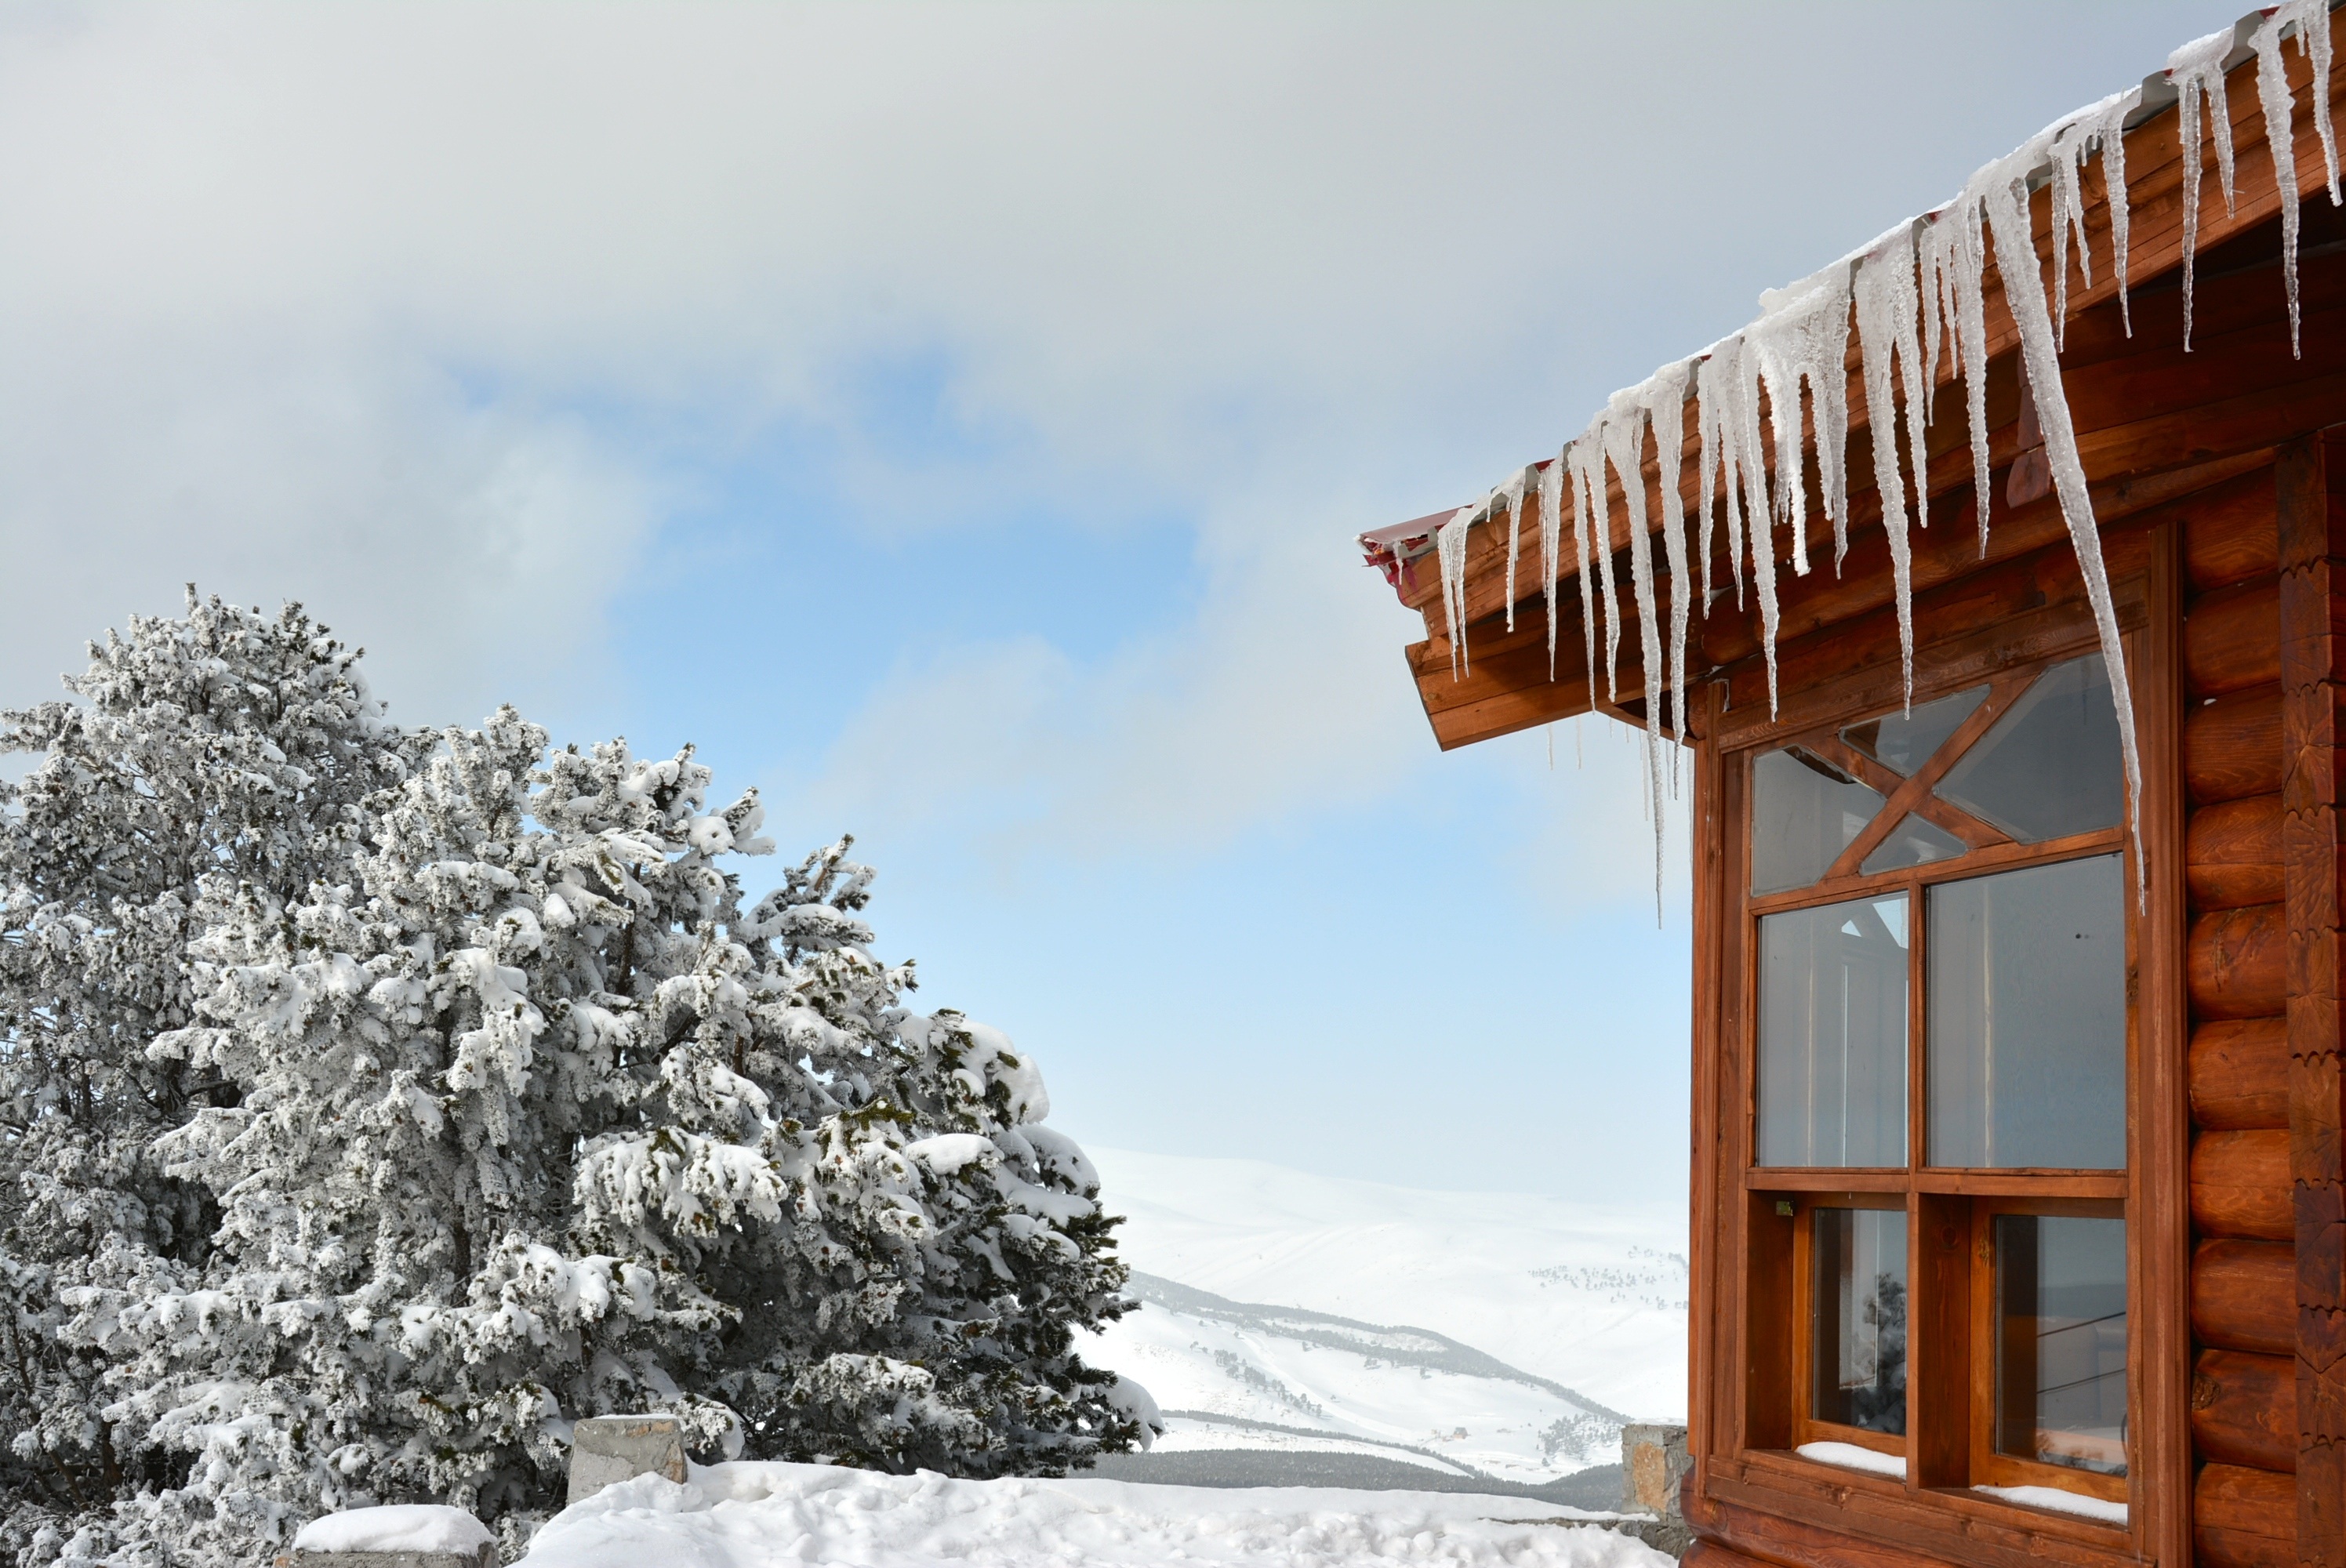
landscape, tree, mountain, snow, winter, cloud, home, ice, high, weather, christmas, season, wooden house, summit, clouds, resort, mountains, snow landscape, winter season, like ice, sar kam